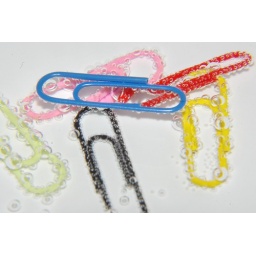
Day 49 of 365 - paper clips in water